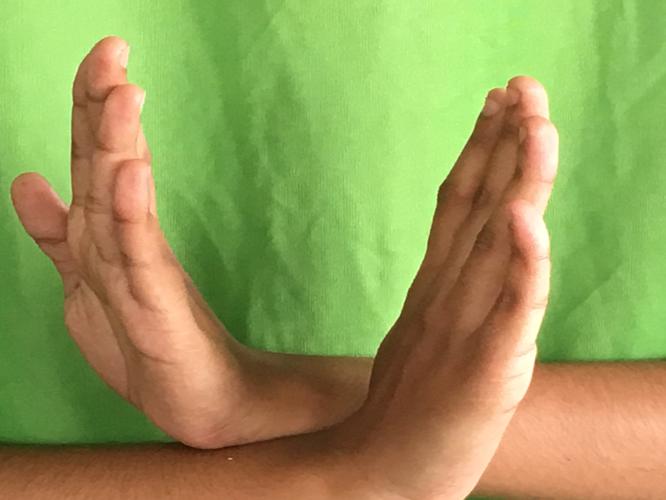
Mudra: Swastikam
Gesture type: double_hand